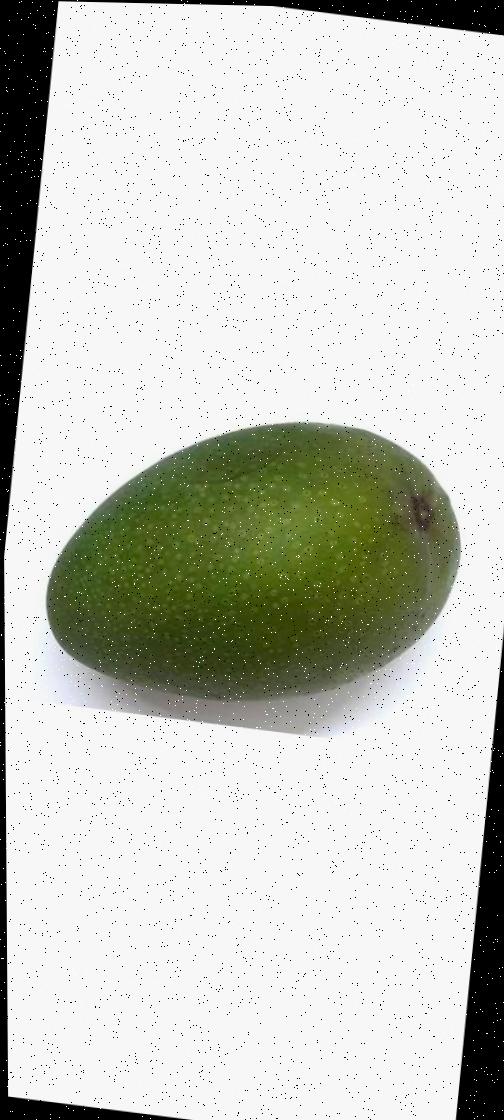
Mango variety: Ashshina Zhinuk